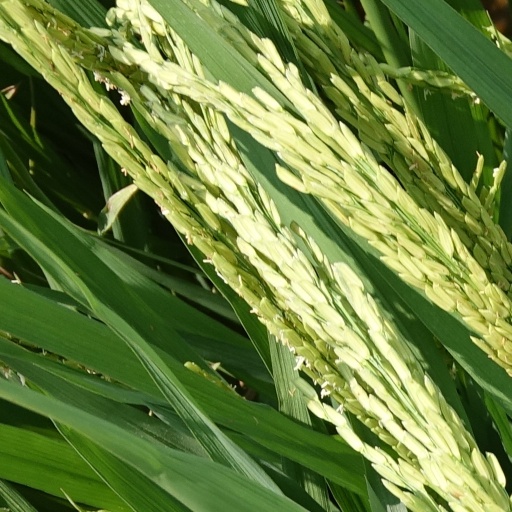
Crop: rice